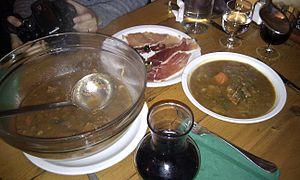
Vins IGP Ile de Beauté et soupe corse
L'Île-de-beauté est un vin français d'indication géographique protégée de zone du vignoble de Corse, produit sur les départements de Haute-Corse et de Corse-du-Sud. Les vins portant ce label viticole, qui représentent les trois-quarts de la production du vignoble corse, peuvent être blancs, rosés ou rouges.